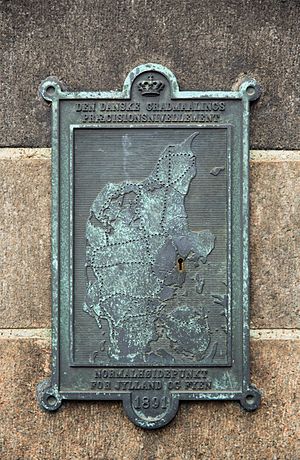
Dansk Normalnul
Den Danske GradMåling Præcisionsnivellement i den østlige ende af Aarhus Domkirke. Pladen er opsat på ydervæggen af apsis.
Den Danske GradMåling Præcisionsnivellement i den østlige end af Århus Domkirke
Dansk Normal Nul, DNN, angiver havoverfladens gennemsnitlige niveau i Danmark. Det er nulpunkt for angivelse af koten for bestemte terrænpunkter, eksempelvis koten for en søbred. For eksempel er vandspejlskoten for Furesø 20,5 meter over DNN.